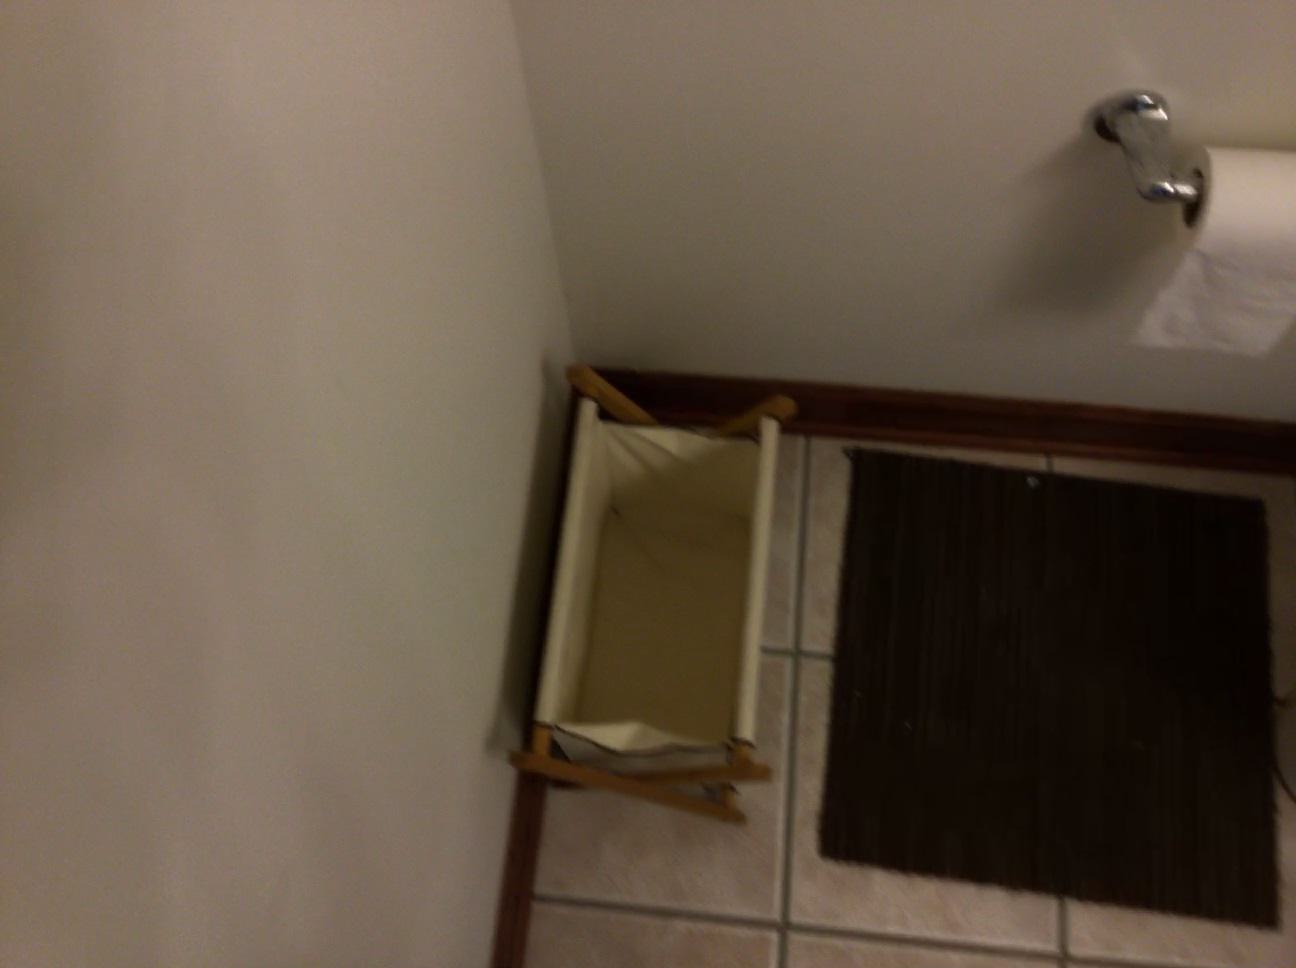
Question: In the image, there is the carpet. Pinpoint several points within the vacant space situated left of the carpet from the camera's perspective. Your final answer should be formatted as a list of tuples, i.e. [(x1, y1), ...], where each tuple contains the x and y coordinates of a point satisfying the conditions above. The coordinates should be between 0 and 1, indicating the normalized pixel locations of the points.
Answer: [(0.318, 0.905), (0.387, 0.915), (0.456, 0.927), (0.526, 0.937), (0.596, 0.948), (0.330, 0.810), (0.601, 0.851), (0.343, 0.721), (0.605, 0.759), (0.353, 0.636), (0.610, 0.674), (0.364, 0.557), (0.613, 0.591), (0.375, 0.481), (0.617, 0.514)]